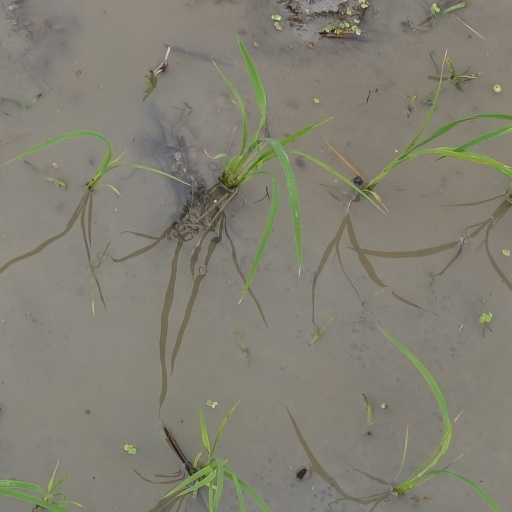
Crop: rice